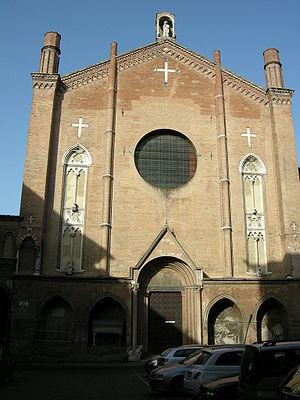
La Basilique San Giacomo Maggiore est un édifice religieux situé Piazza Rossini à Bologne en Italie.
Cet article recense les sites concernés par l'observatoire mondial des monuments en 1996.